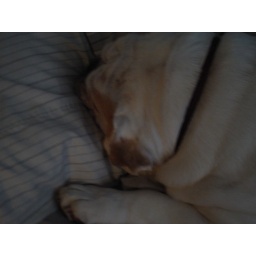
Sleeping on pillow in bed